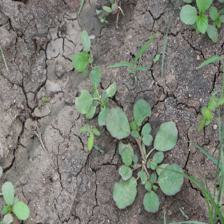
Label: BroadLeafWeed